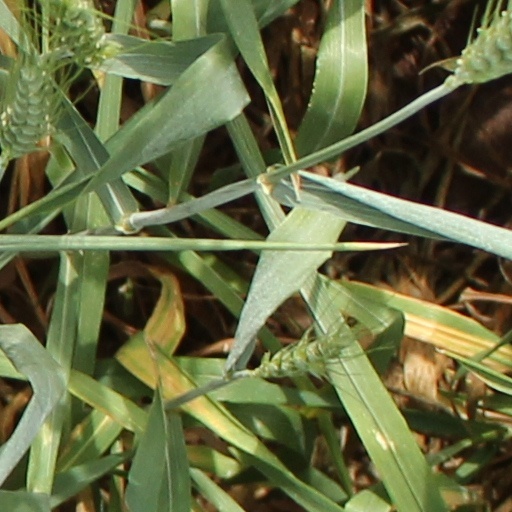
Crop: wheat